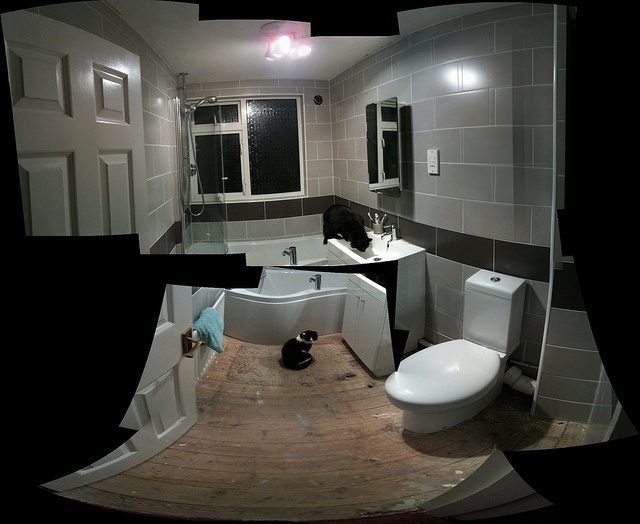
a barhroom with wall tiles and a big bathtub
A bathroom that has a toilet in it.
The interior of a bathroom with a cat sitting on an unfinished floor.
A bathroom of some sort with white fixtures in it.
A bathroom with a white toilet next to a sink.